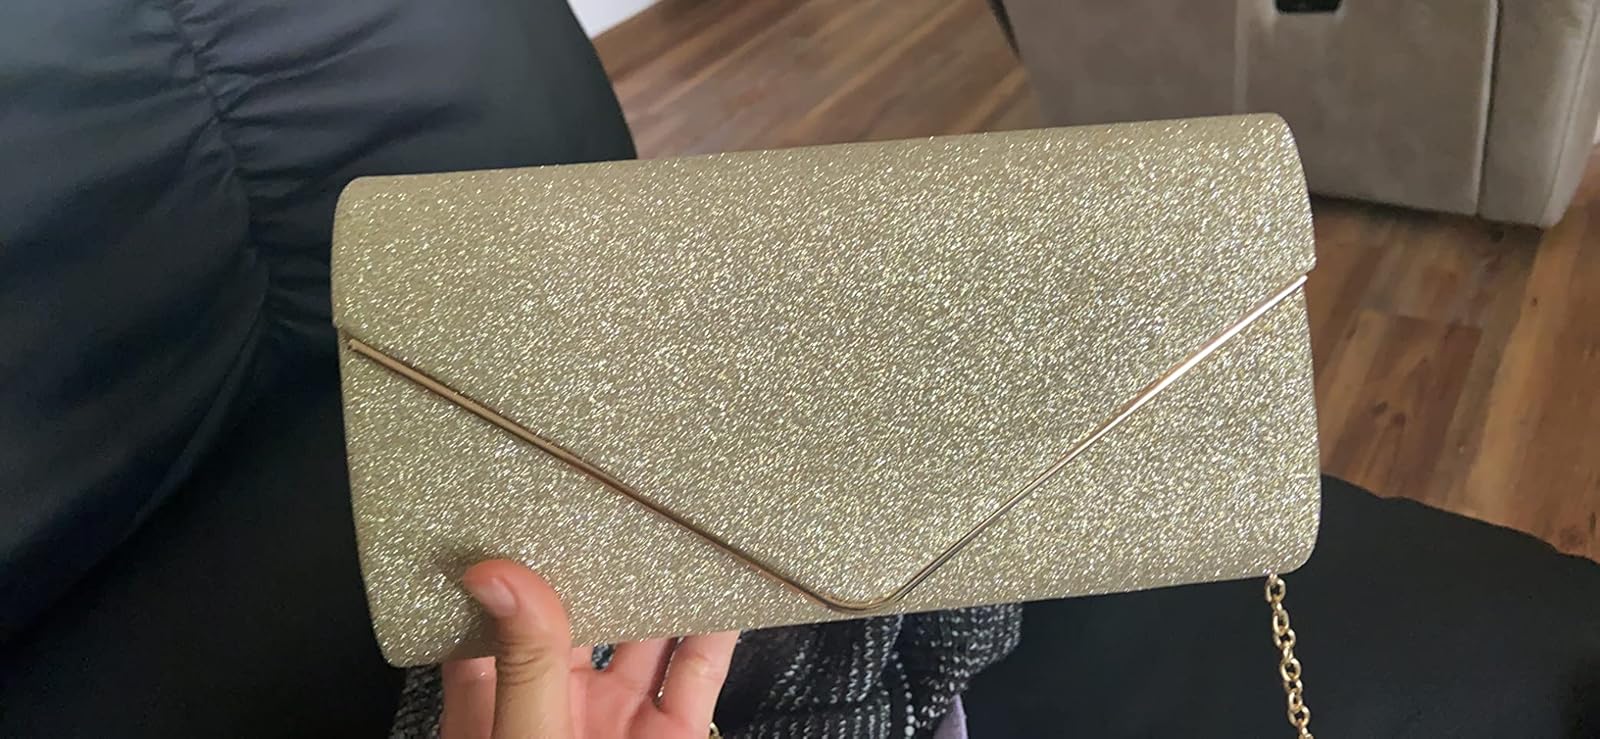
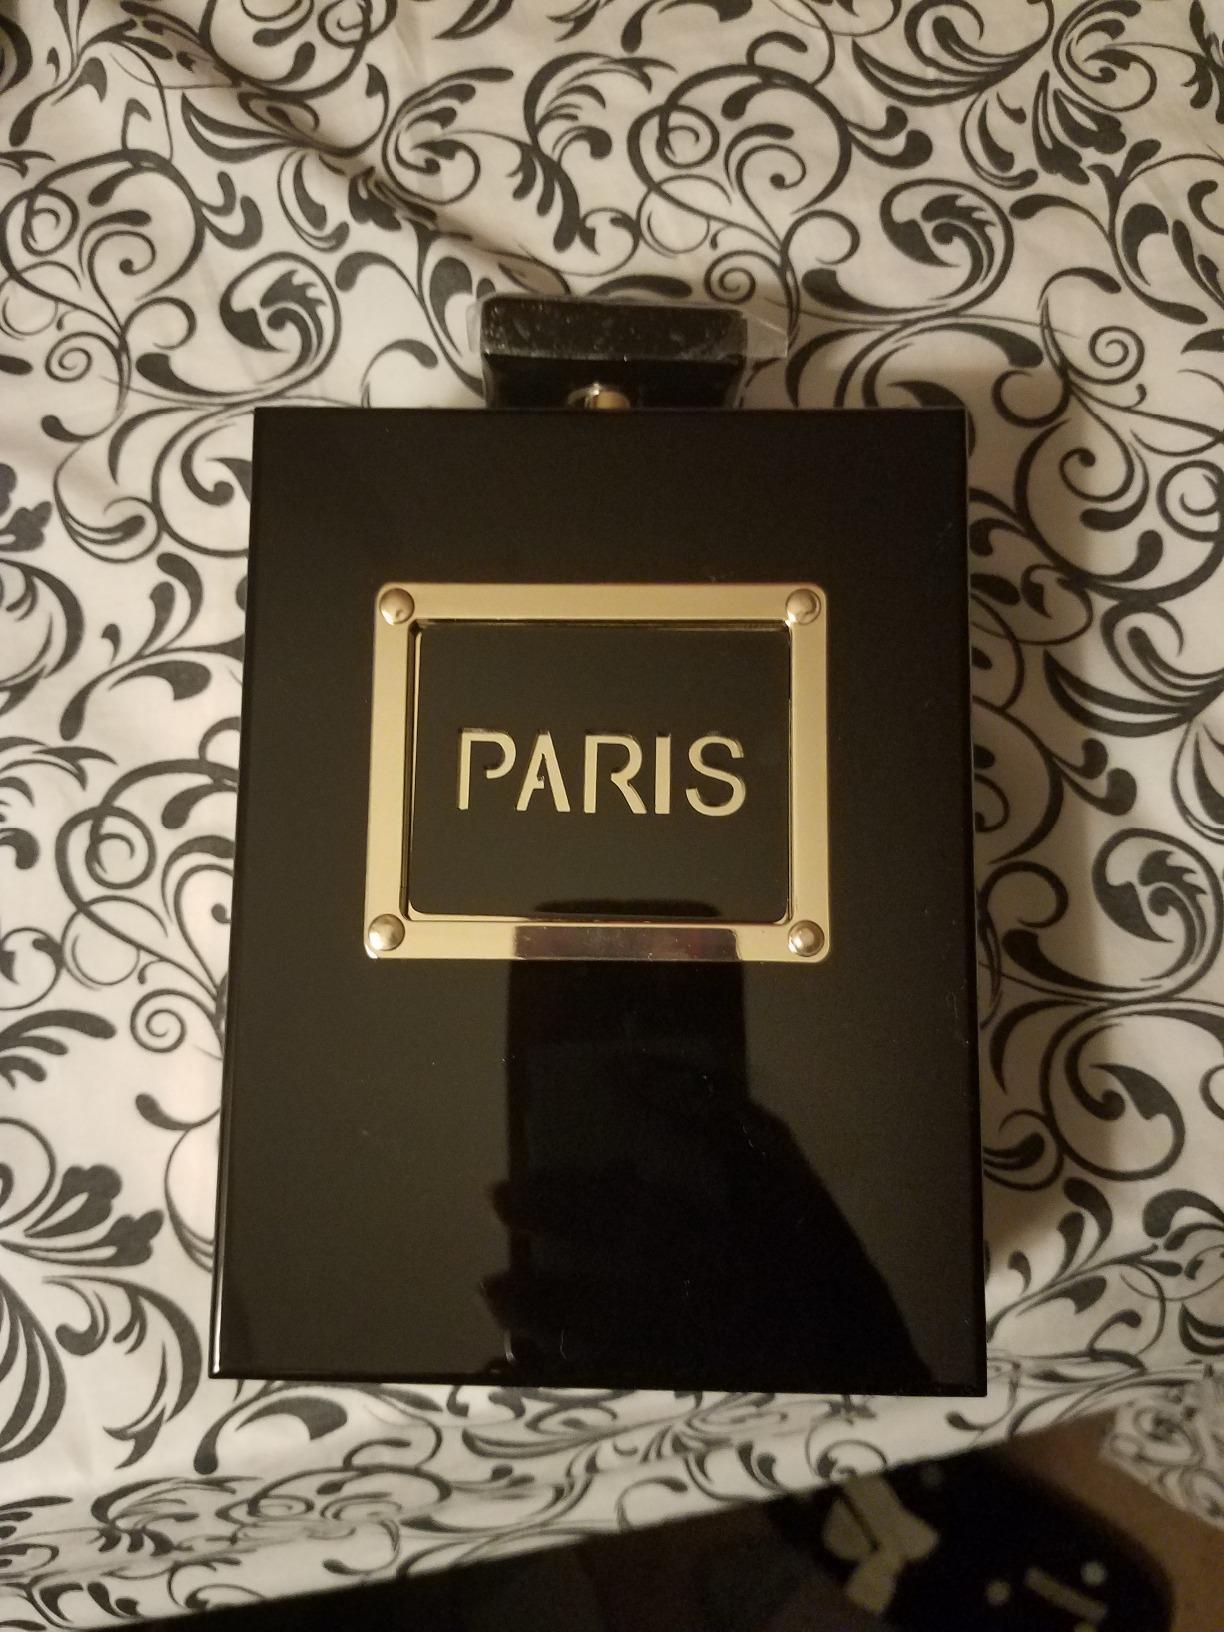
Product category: accessories_handbag
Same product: no